Ellsworth, Kansas

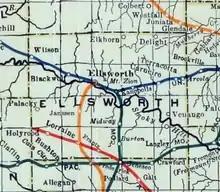
1915-1918 Railroad Map of Ellsworth County

Once called "The Wickedest Cattletown in Kansas", the city is named for Fort Ellsworth, which was built in 1864. Due to speculation on imminent railroad construction, the population of Ellsworth boomed to over two thousand by the time it was incorporated in 1867. It has since been said, "Abilene, the first, Dodge City, the last, but Ellsworth the wickedest".